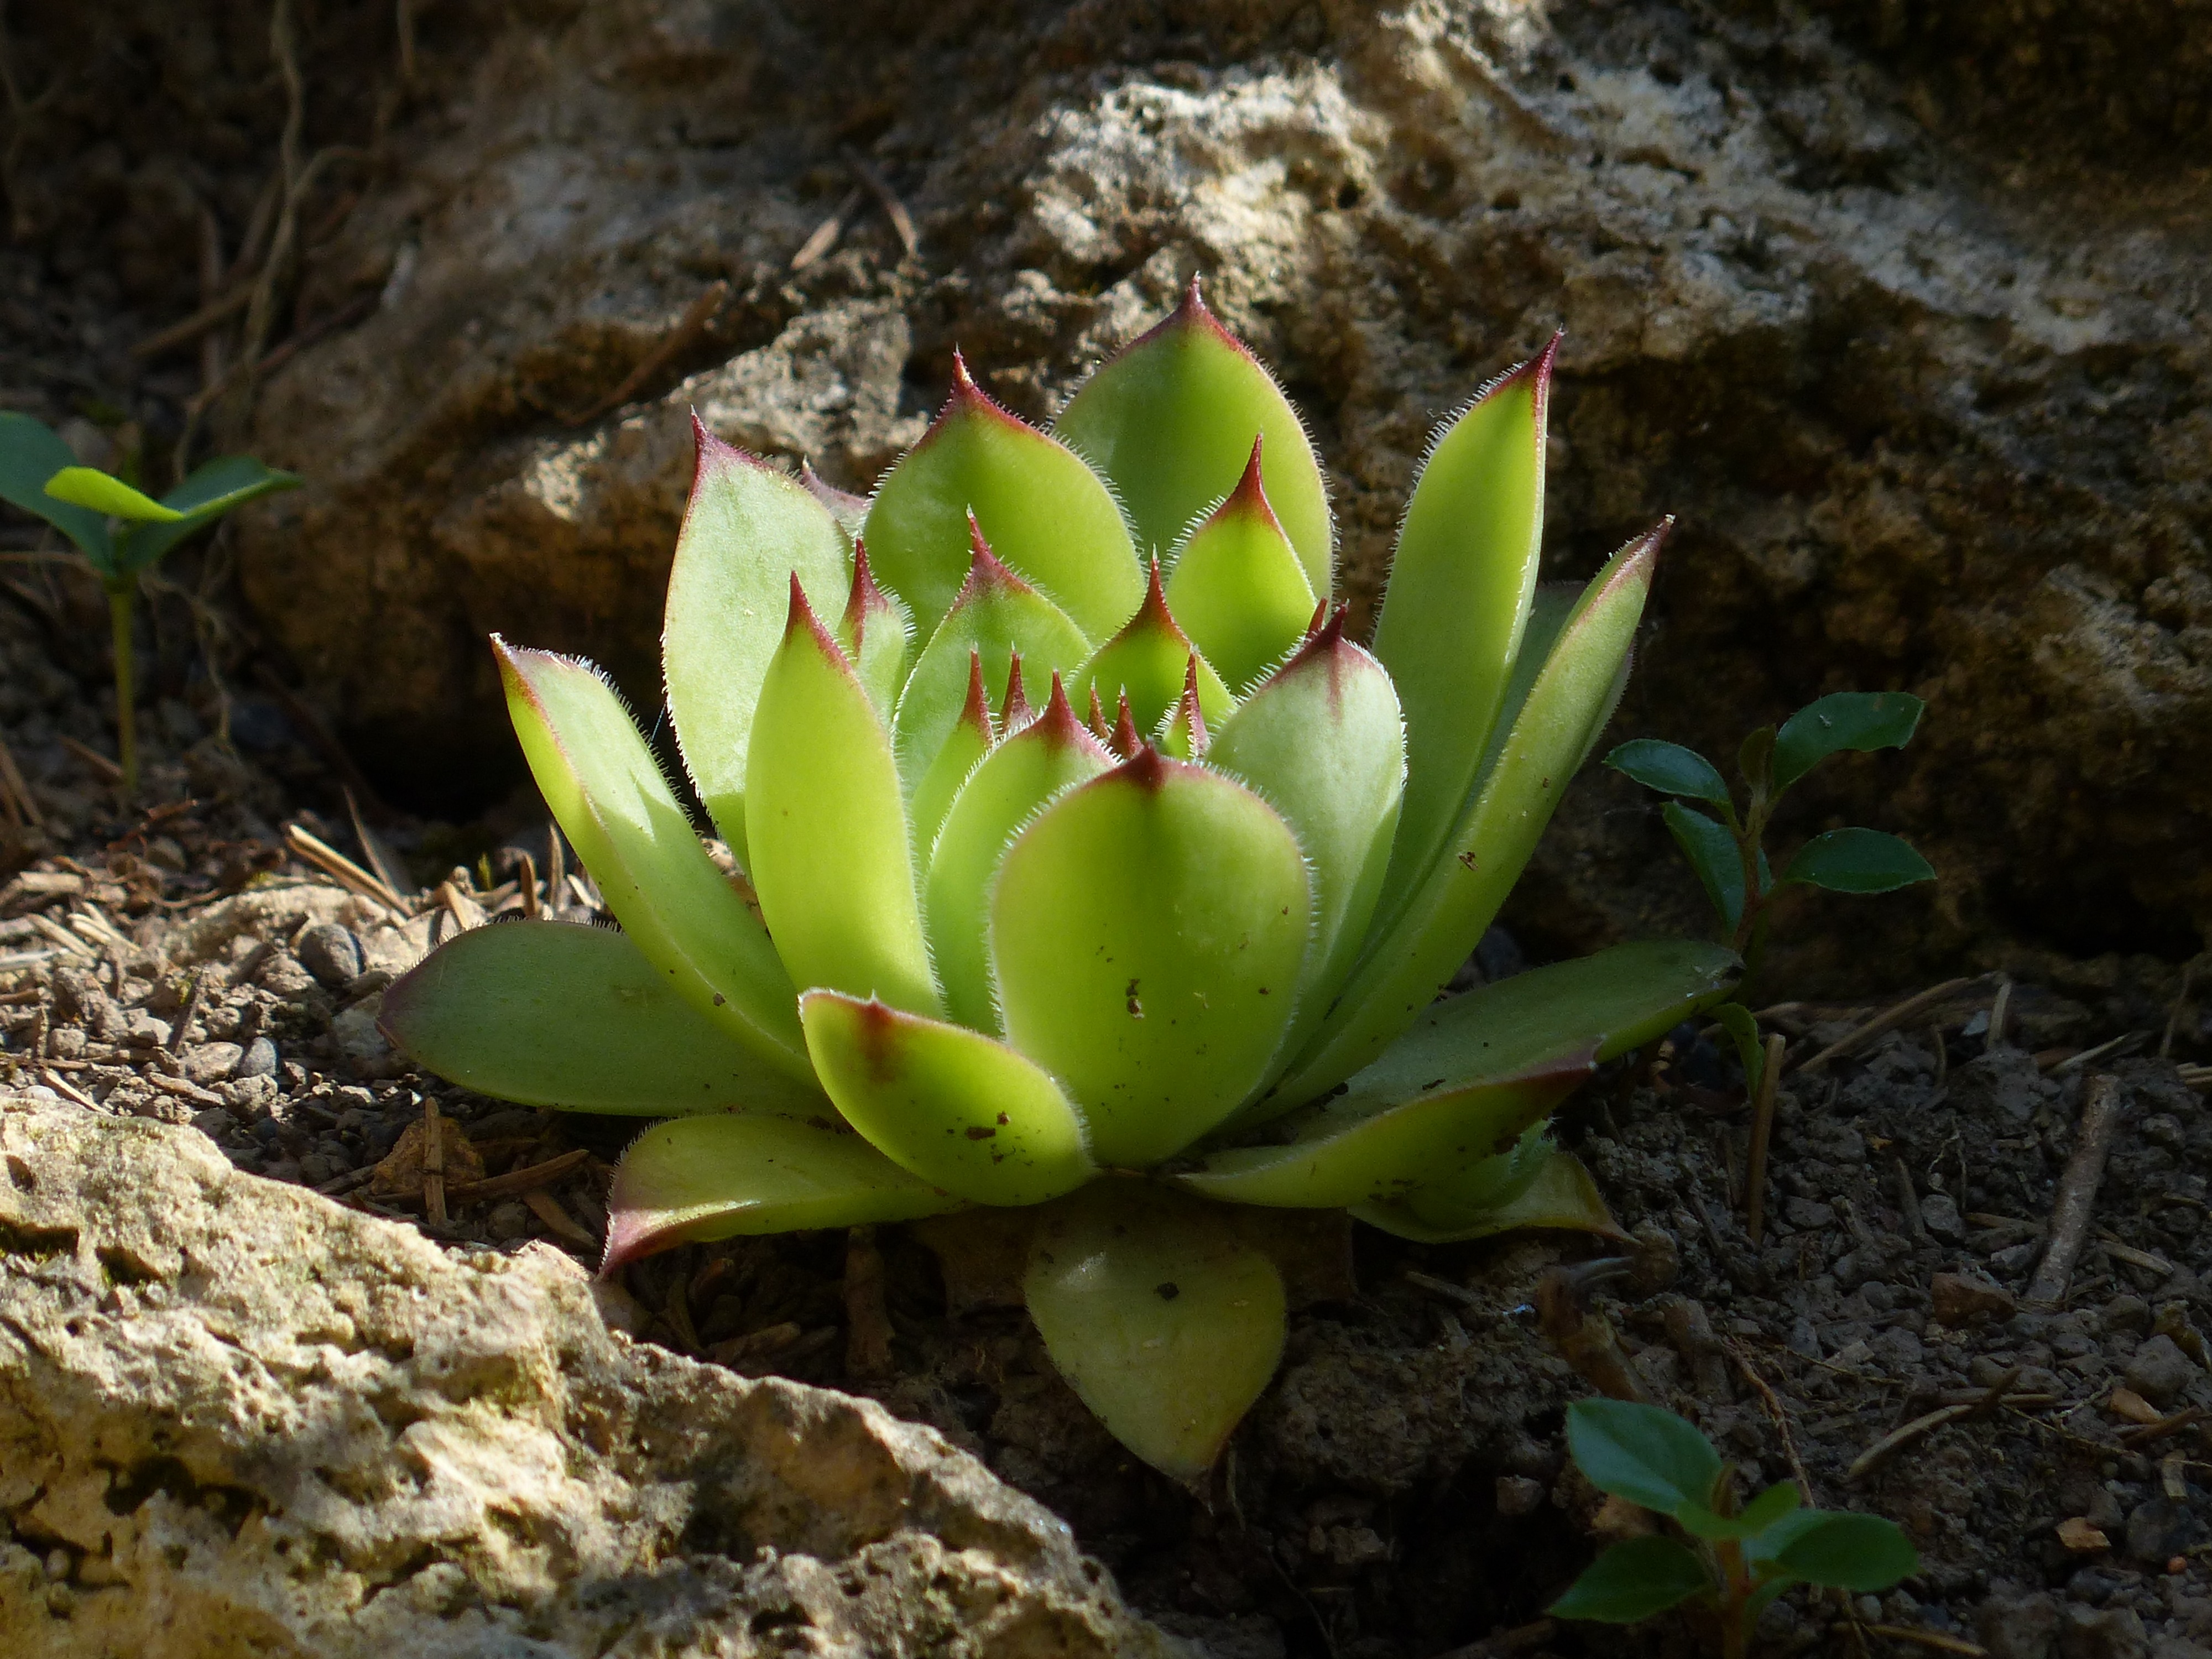
plant, leaf, flower, green, botany, succulent, yellow, garden, flora, wildflower, leaves, meaty, crassulaceae, flowering plant, thick sheet greenhouse, houseleek, sempervivum, roof houseleek, ordinary house turmeric, real houseleek, land plant, alpine houseleek, dachwurz, donnerwurz, sempervivum tectorum